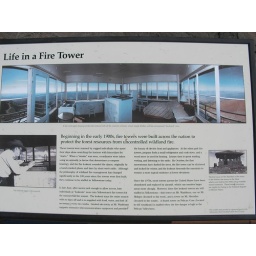
The sleeping quarters of the fire attendant that lives in the tower throughout the summer.